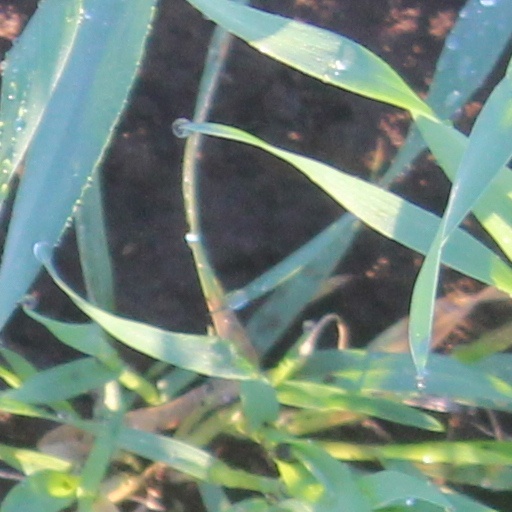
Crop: wheat